Ukrainian Cargo Airways

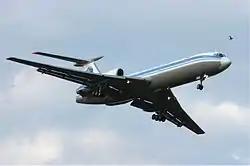
Ukrainian Cargo Airways Tupolev Tu-154, Kyiv, 2007

Ukrainian Cargo Airways was an airline based in Kyiv, Ukraine. It was a state-owned company operating charter passenger and cargo services. It also overhauled, leased and sold aircraft, engines and aviation equipment. Its main bases were Kyiv Boryspil International Airport (KBP) and Zaporizhzhia International Airport (OZH).